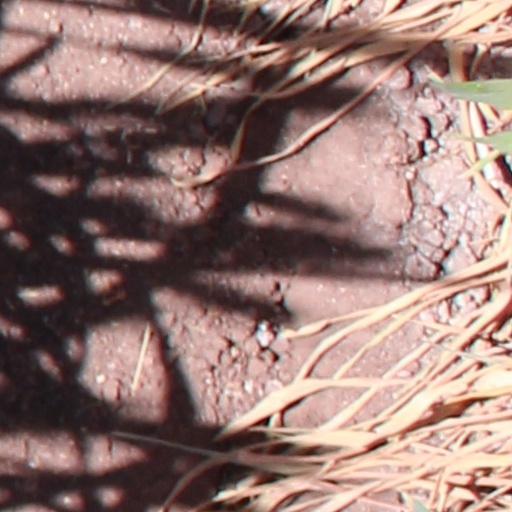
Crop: wheat